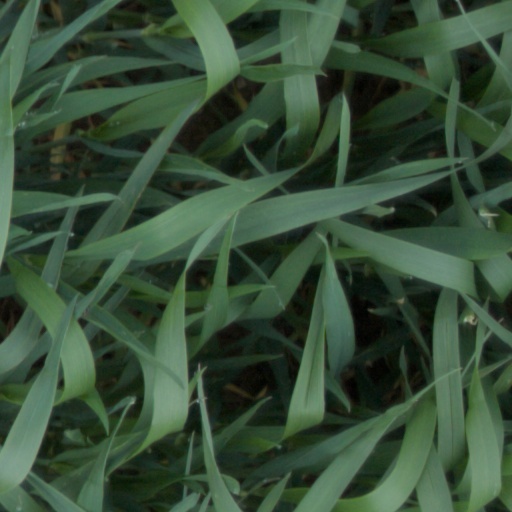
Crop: wheat